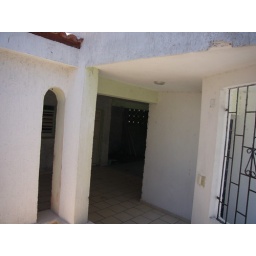
from cistern area looking into patio towards car port. kitchen window in far view